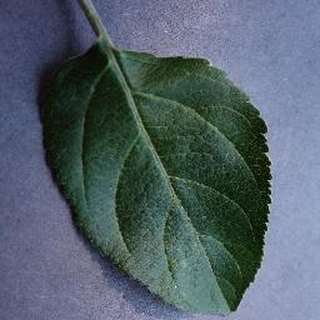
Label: healthy_apple